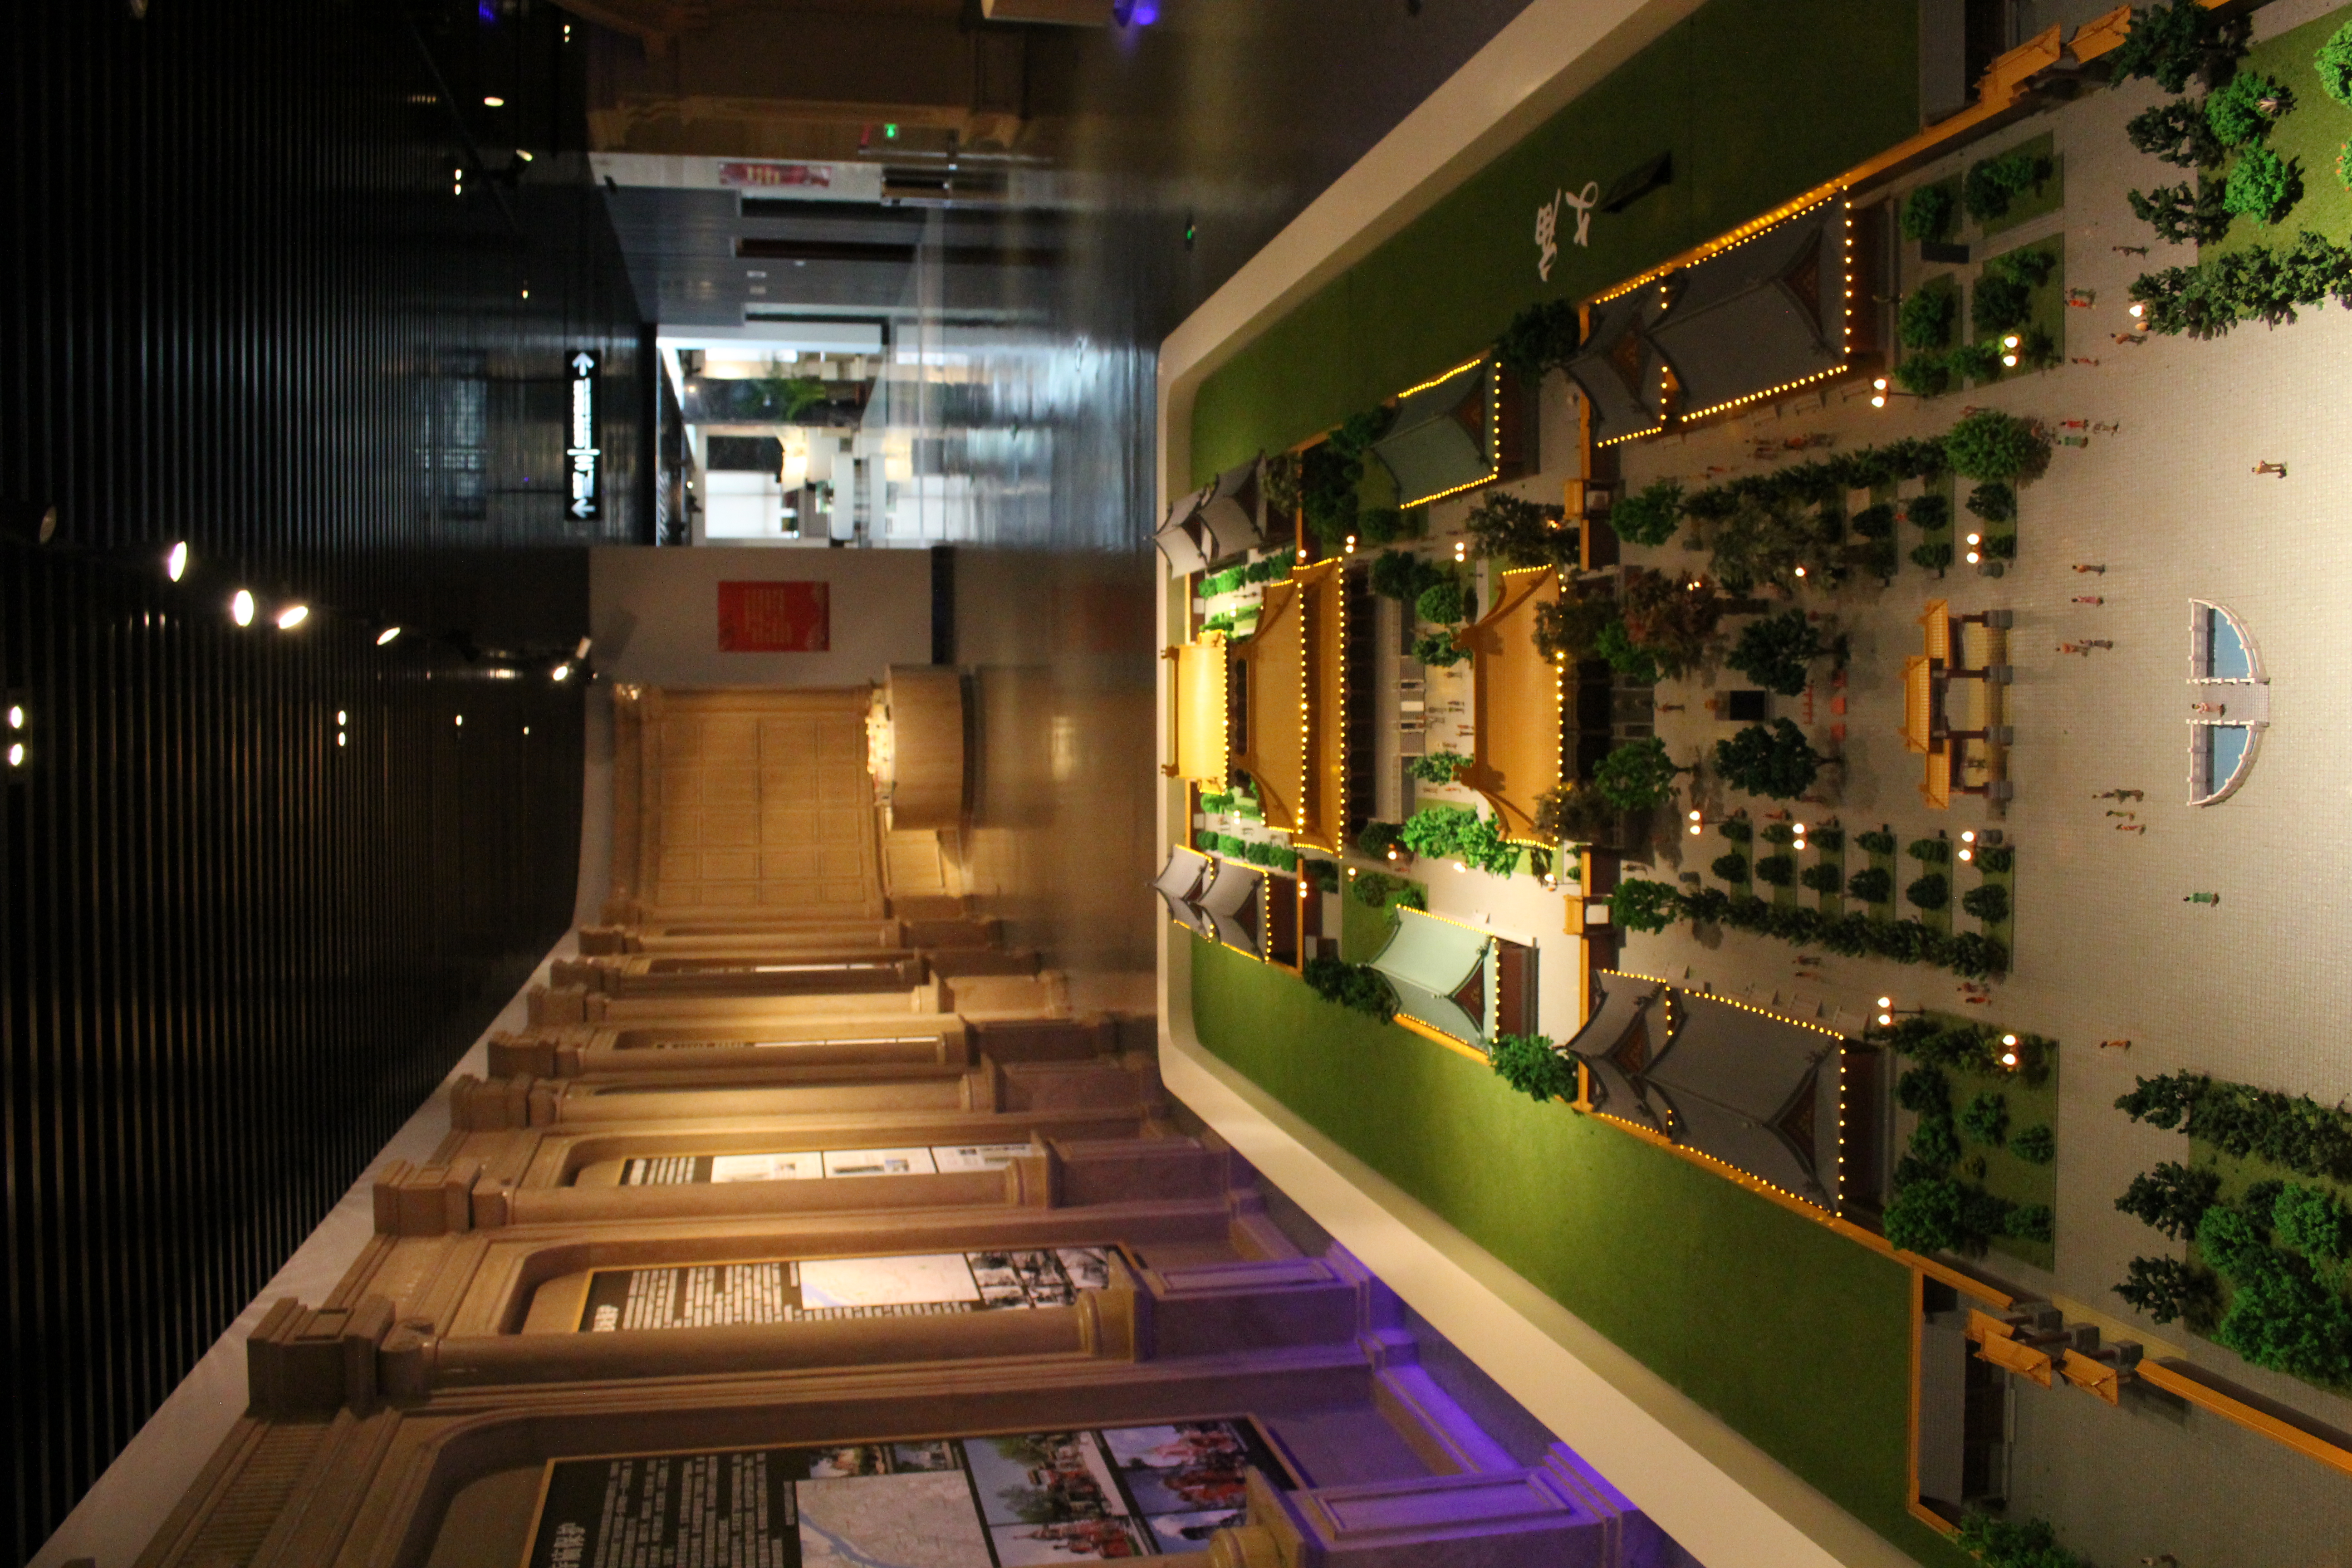
tourism, adventure, Beautiful Places, Pretty Places, environment, Interesting Places, harbin, museums, architecture, art, nature, museum, history, ancient history, china, asia, imperial palace, dynasty, beijing, planning, exhibition, sculpture, map, house, building, interior design, night, mixed use, shopping mall, city, hotel